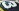
Number: 3